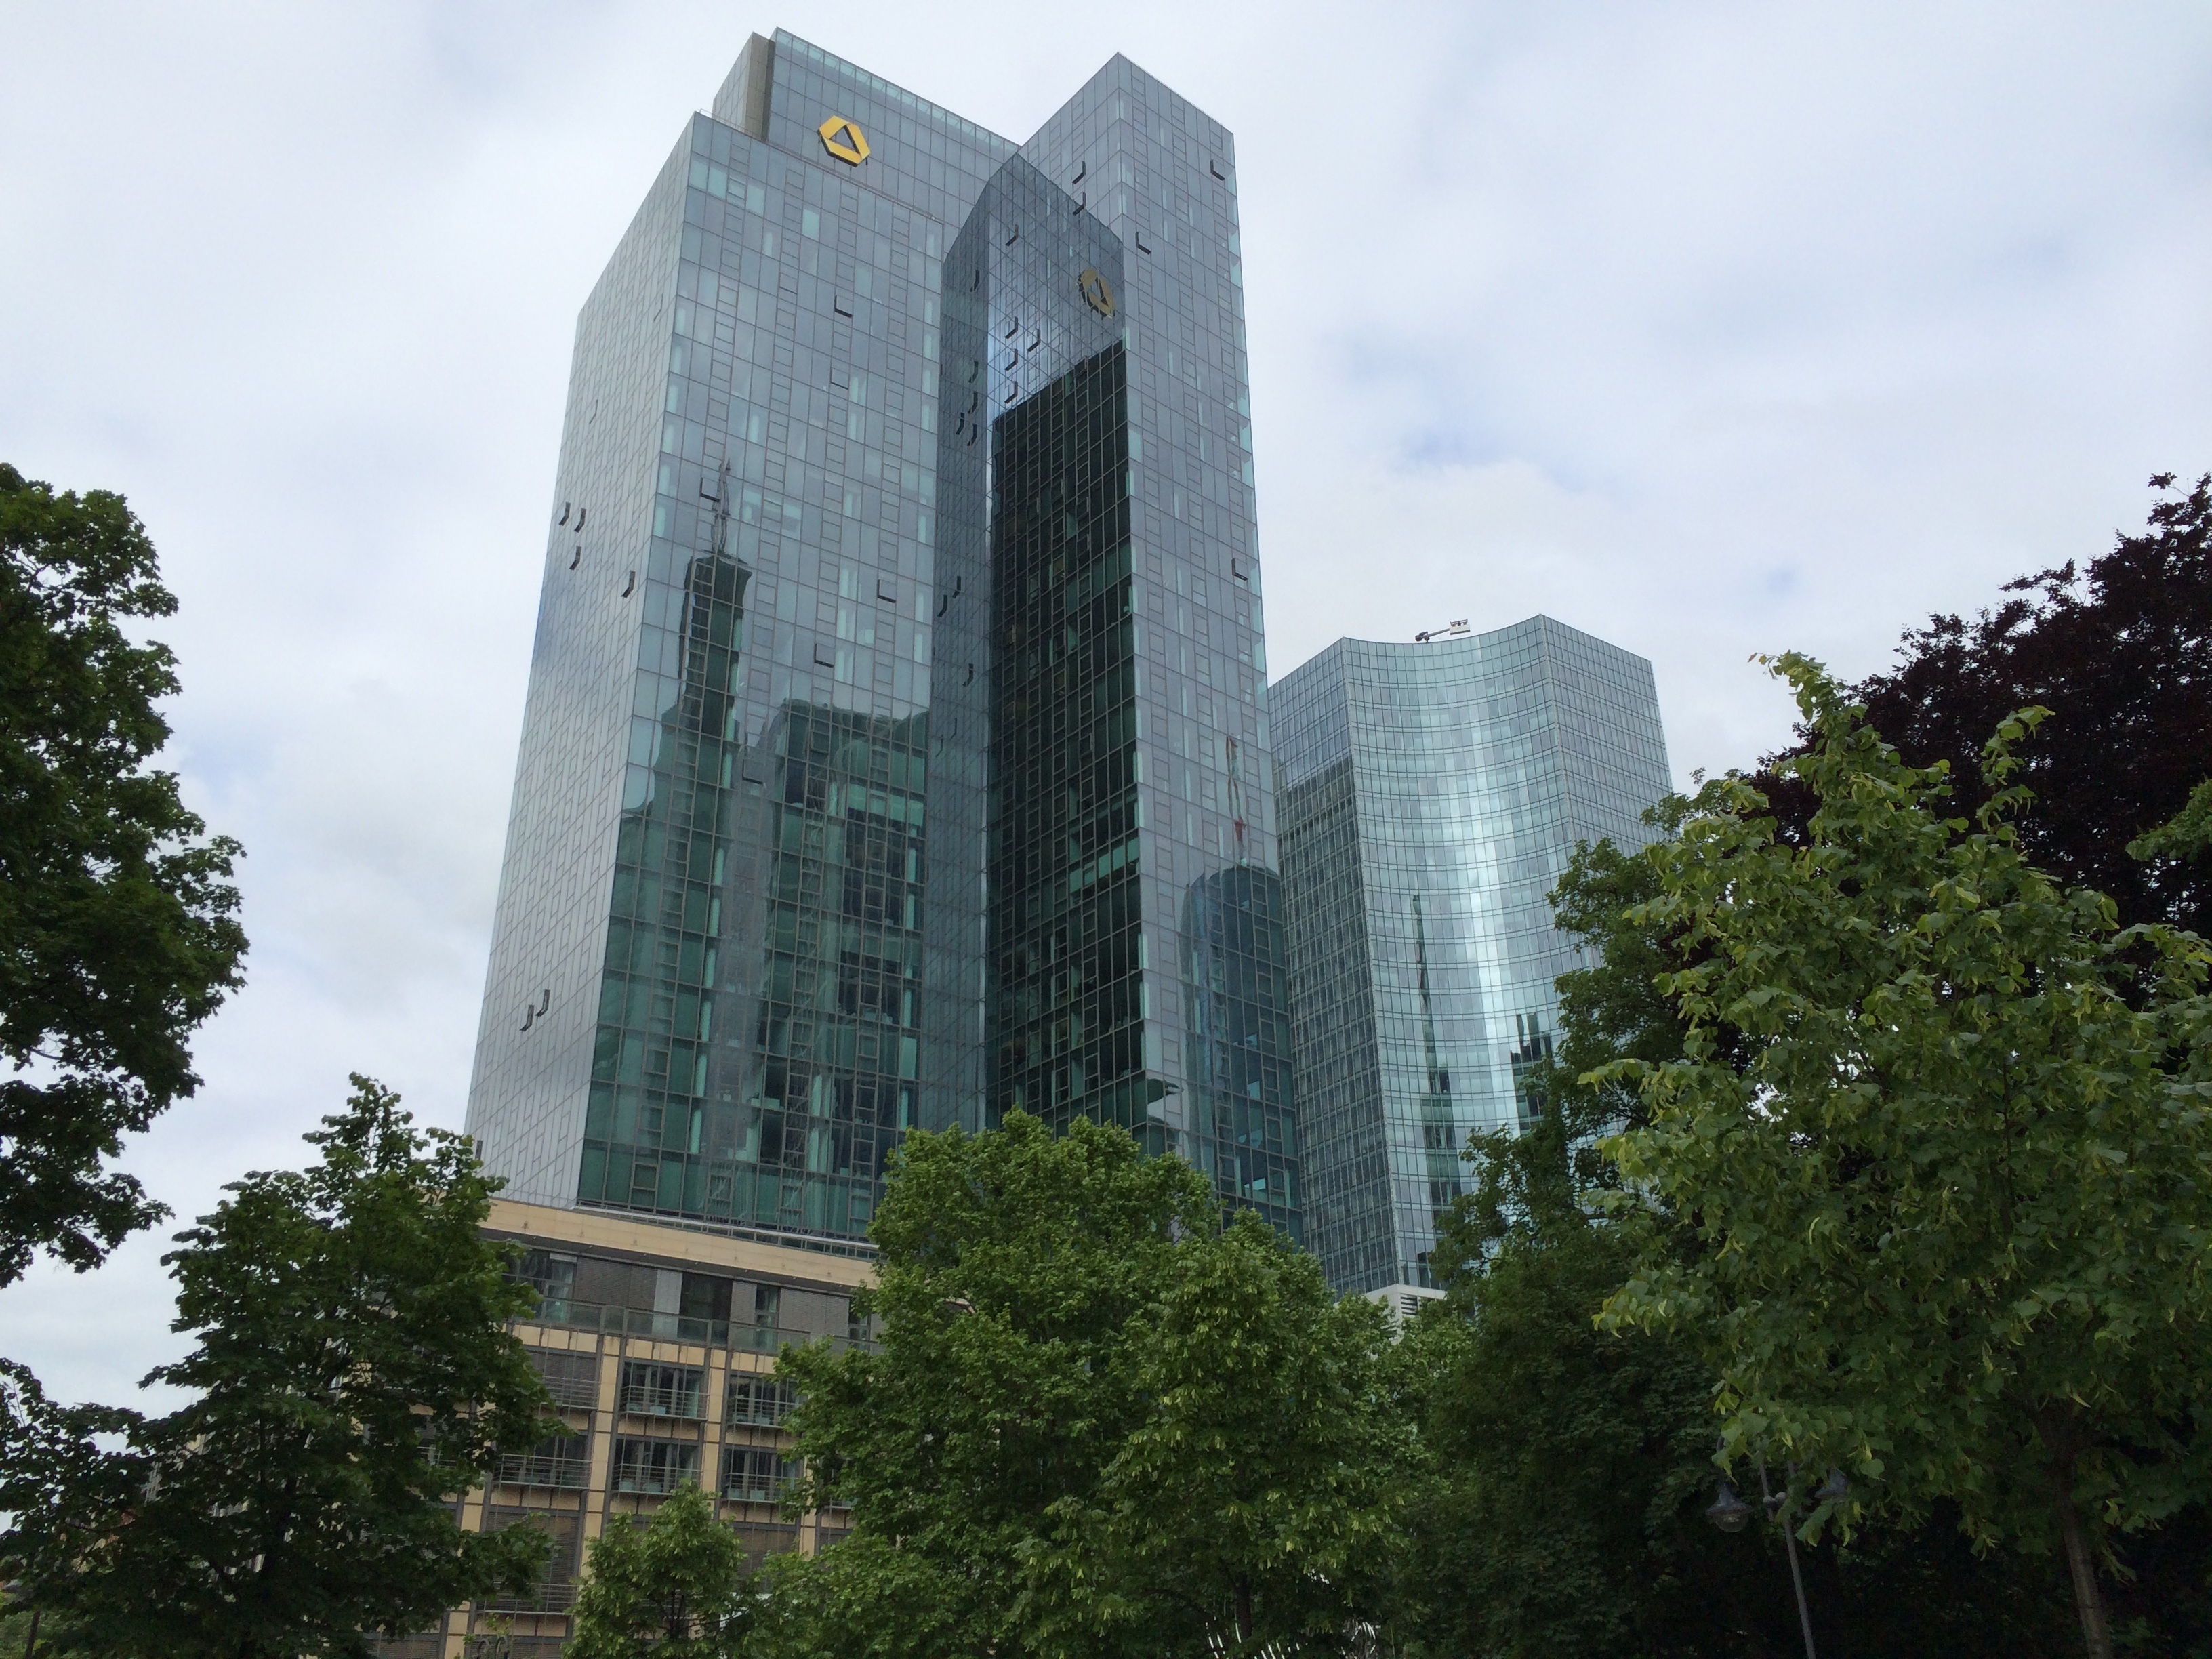
architecture, building, city, skyscraper, downtown, tower, money, landmark, tower block, bank, skyscrapers, frankfurt, tours, commerzbank, bank tower, metropolitan area